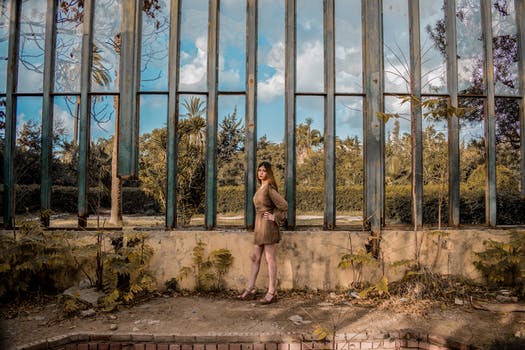
Label: No Watermark